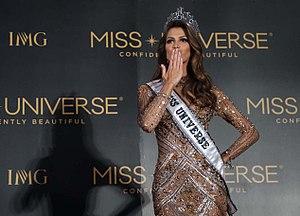
Miss Univers 2016 est la 65ᵉ élection de Miss Univers, qui s'est déroulée le 30 janvier 2017 au Mall of Asia Arena, à Pasay, aux Philippines.
Iris Mittenaere, née le 25 janvier 1993 à Lille, est une reine de beauté et animatrice de télévision française, élue Miss Nord-Pas-de-Calais 2015, Miss France 2016 et Miss Univers 2016, devenant ainsi la 65ᵉ Miss Univers. Elle est la première Miss France et la seconde Française à détenir ce titre, 63 ans après Christiane Martel. Elle est également la première Miss Univers originaire d'un pays d'Europe de l'Ouest depuis la Norvégienne Mona Grudt en 1990.
Miss France 2016, 86ᵉ élection de Miss France, s'est déroulée le 19 décembre 2015 au Zénith de Lille. La gagnante, Iris Mittenaere, succède à Camille Cerf, Miss France 2015. Pour la troisième fois deux Miss de la même région se succèdent